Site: brandenburg
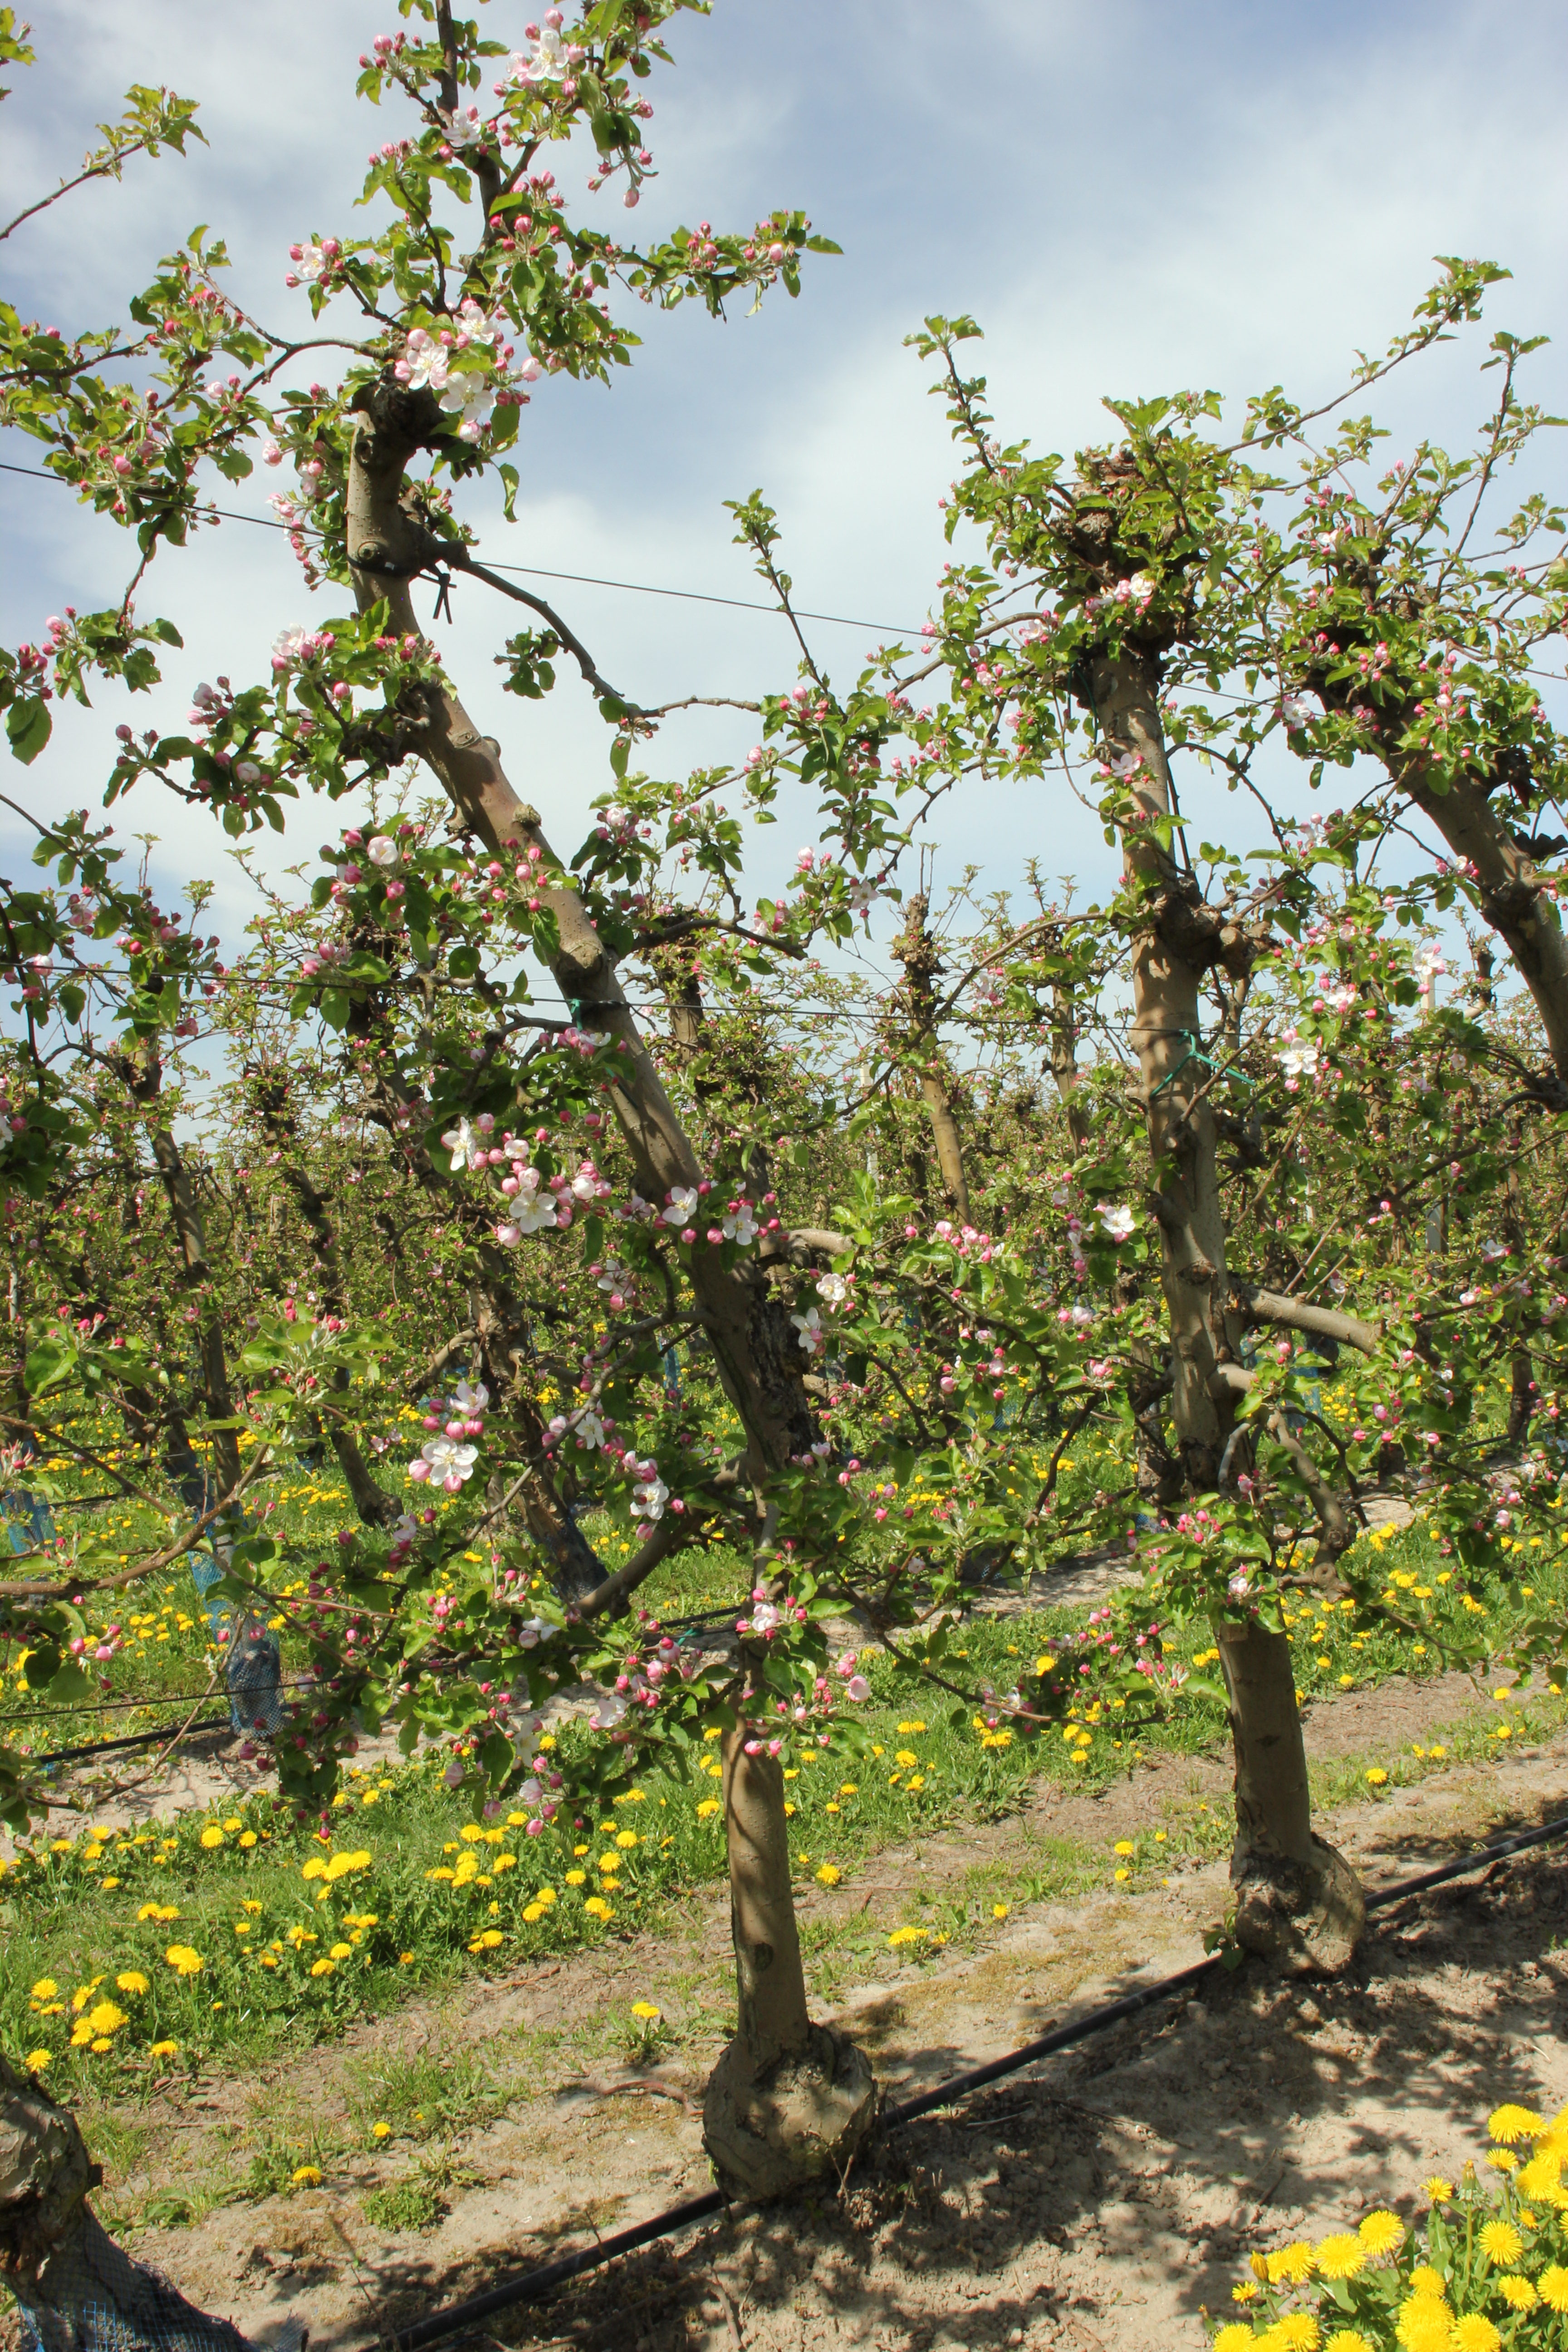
Growth stage (BBCH 57): Inflorescence emergence